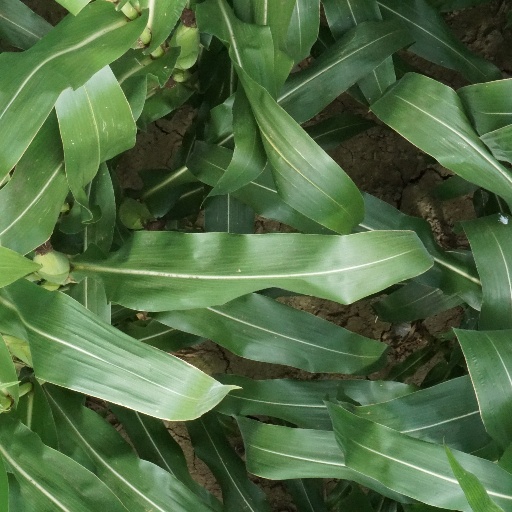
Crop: maize; corn